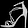
Label: Sandal